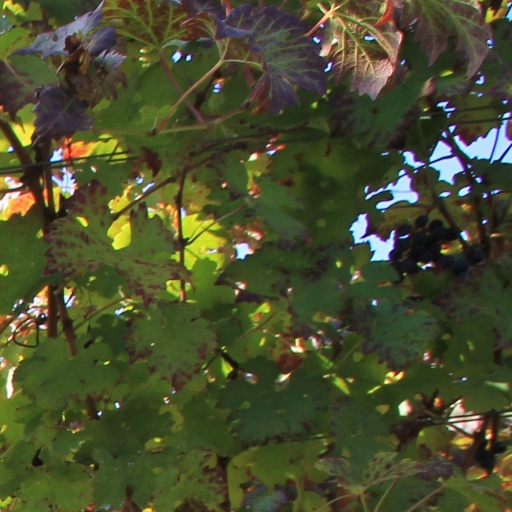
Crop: grape